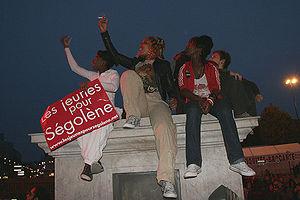
L'élection présidentielle française de 2007, neuvième élection présidentielle de la Vᵉ République et huitième au suffrage universel direct, est un scrutin qui permet d'élire le président de la République pour un mandat de cinq ans. Le président sortant, Jacques Chirac, n'est pas candidat.